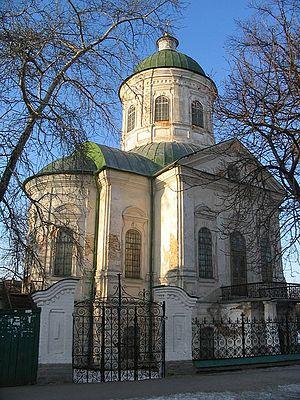
Nijyn ou Nejine est une ville de l'oblast de Tchernihiv, en Ukraine, et le centre administratif du raïon de Nijyn. Sa population s'élevait à 72 869 habitants en 2014.
Le baroque ukrainien ou baroque cosaque est un style architectural qui s'est répandu en Ukraine de la rive gauche du Dniepr et dans la région est, en Ukraine Sloboda, aux XVIIᵉ et XVIIIᵉ siècles, en suivant des variations de styles différents réunissant les particularités, à la fois du baroque occidental, de l'architecture de la Renaissance, de l'architecture de l'église orthodoxe, héritière de l'ancienne architecture russe, et de l'architecture ukrainienne en bois.